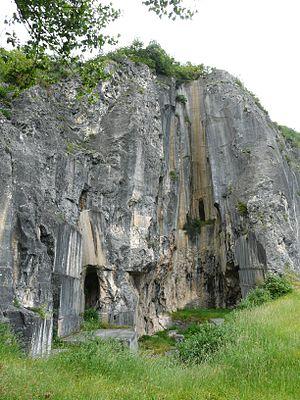
La brèche romaine, ancienne carrière de marbre située sur les communes de Saint-Béat et Lez, Haute-Garonne, France.
Le marbre de Saint-Béat est un marbre qui provient des carrières situées en France région Midi-Pyrénées département de la Haute-Garonne sur les communes de Saint-Béat et de Lez dans le massif des Pyrénées.
Lez est une ancienne commune française située dans le département de la Haute-Garonne, en région Occitanie. Le 1ᵉʳ janvier 2019, elle a fusionné avec Saint-Béat pour former la commune de Saint-Béat-Lez.
Saint-Béat-Lez est, depuis le 1ᵉʳ janvier 2019, une commune nouvelle située dans le département de la Haute-Garonne en région Occitanie, issue de la fusion des communes de Lez et de Saint-Béat.